Signage

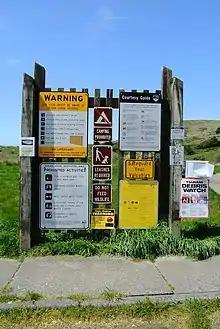
Several types of signs and sign materials in Oregon, US

Signs may be used in exterior spaces or on-premises locations. Signs used on the exterior of a building are often designed to encourage people to enter and on the interior to encourage people to explore the environment and participate in all that the space has to offer. Any given sign may perform multiple roles simultaneously. For example, signage may provide information, but may also serve to assist customers navigate their way through a complex service or retail environment.